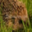
Label: porcupine